Somaliland National Army

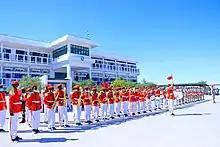
Commemoration of the 27th Anniversary of the Establishment of the Somaliland National Army

The Somaliland War of Independence (Somali: Dagaalkii Xoraynta Soomaaliland, lit. 'Somaliland Liberation War') was a rebellion waged by the Somali National Movement against the ruling military junta in Somalia led by General Siad Barre lasting from its founding on 6 April 1981 and ended on 18 May 1991 when the SNM declared what was then northern Somalia independent as the Republic of Somaliland. The conflict served as the main theatre of the larger Somali Rebellion that started in 1978. The conflict was in response to the harsh policies enacted by the Barre regime against the main clan family in Somaliland, the Isaaq, including a declaration of economic warfare on the Isaaq. These harsh policies were put into effect shortly after the conclusion of the disastrous Ogaden war in 1978.